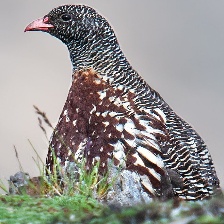
Species: SNOW PARTRIDGE
Scientific name: LERWA LERWA
ImageNet parent category: partridge